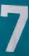
Number: 7